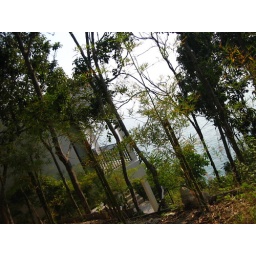
house in the forest